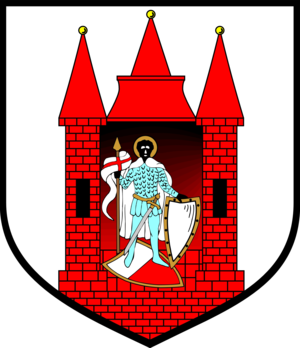
Maurice d'Agaune ou saint Maurice et ses compagnons coptes venus de Thèbes, martyrs du Valais, sont des chrétiens morts pour leur foi sous l'empereur Dioclétien au début du IVᵉ siècle. Le récit de leur martyre est en partie altéré de légende. Celle-ci est née de l'invention de corps de martyrs, de la tradition de saint Maurice d'Apamée importée peut-être par le moine Jean Cassien, mais aussi du souvenir encore vivant de la legio Felix.
Le drapeau de la Sardaigne est le drapeau officiel de la région autonome de Sardaigne, adopté en 1999 dans sa forme actuelle. Il se compose d'une croix rouge et de quatre têtes de Maures.
Les Maures désignent à l'origine et durant l'Antiquité les populations berbères d'Afrique du Nord, tout particulièrement celles vivant le plus à l'ouest. Ils ne furent clairement distingués des Numides que lorsque les Romains eurent connaissance de l'existence de royaumes berbères à l'extrême-ouest. Peuples vivant dans les deux provinces de Maurétanie sous l'Empire romain, la Maurétanie Tingitane et la Maurétanie Césarienne. Pline l'Ancien écrit que, parmi les tribus de Maurétanie Tingitane, la plus célèbre était jadis celle des Mauri.